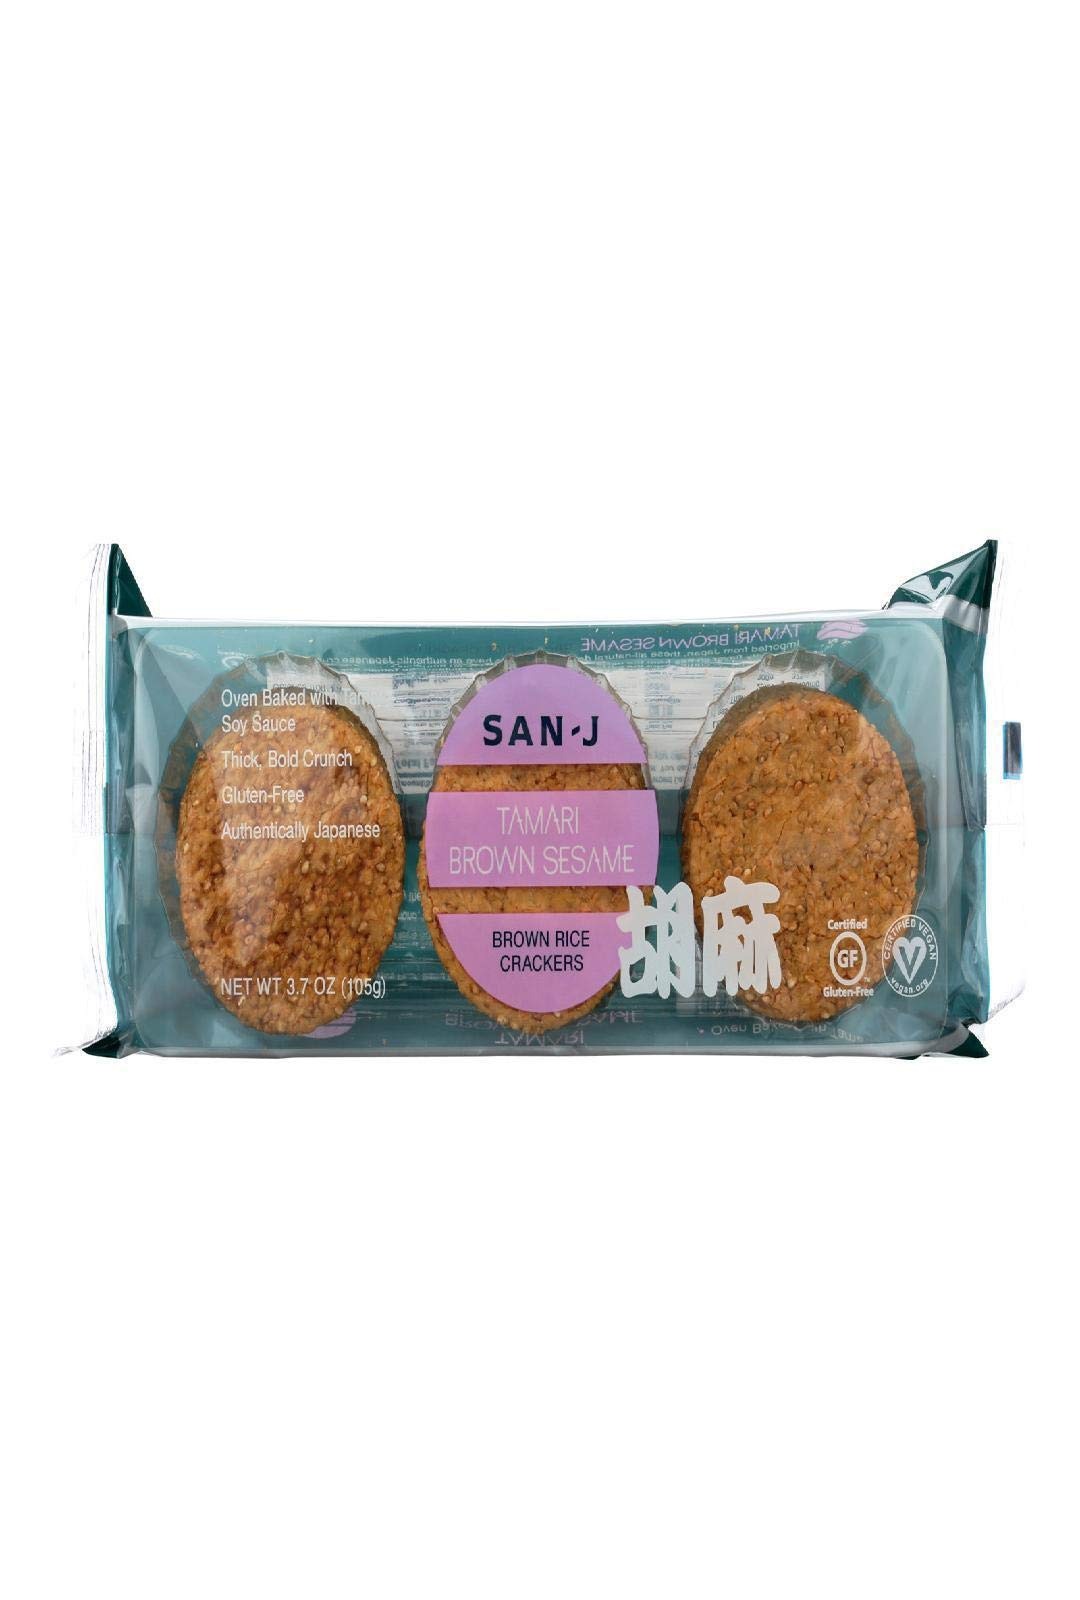
Item Name: SAN J INTERNATIONAL Gluten Free Sesame Crackers, 3.7 OZ
Bullet Point 1: Gluten-free
Bullet Point 2: One 3.7 ounce packet of brown sesame tamari crackers
Bullet Point 3: See nutrition facts panel for allergens
Bullet Point 4: Vegan
Product Description: San-j brown sesame tamari crackers are a certified vegan food product. These crackers come packaged in one 3.7 ounce wrapper and are certified gluten-free. This product has 0 gram of trans fat, sugar or cholesterol, and each serving has 1 gram of saturated fat and 17 gram of carbohydrates. See nutrition facts panel for allergens.
Value: 3.7
Unit: Ounce

Price: 4.09